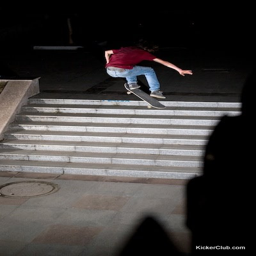
A skateboarder doing a trick on some stairs.
A skateboarder performs a trick over some stairs.
a man in the air on a skateboard
A skater skateboards down a stairway in public.
The young man is practicing his tricks on the skateboard.